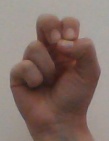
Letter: gaaf